Plug-in hybrid

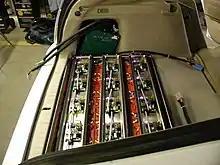
15 lead–acid batteries, PFC charger, and regulators installed into WhiteBird, a PHEV-10 conversion of a Toyota Prius

The is a plug-in hybrid electric, fuel cell vehicle. It is equipped with a front-mounted electric motor, two high-pressure hydrogen tanks with a total capacity of , a 17.7 kWh battery with plug-in charging capability with no internal combustion engine.